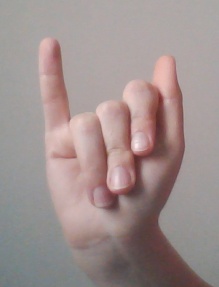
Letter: meem